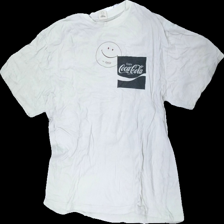
View: front
Type: T-shirt
Category: Men
Brand: Not in the list
Brand text on label: Coca Cola
Colors: White, Black, Red, Multicolor
Material: 100% cotton
Pattern: Logo print
Cut: Regular
Size: L
Season: All
Smell: Minor
Price range: 50-100
Recommended usage: Repair
Comment: Crooked seam